Siena

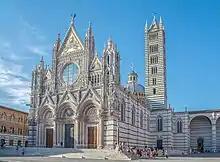
Siena Cathedral

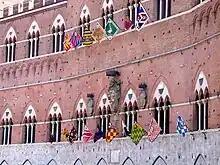
Façade of the Palazzo Pubblico (town hall) during the Palio days

Over the centuries, Siena has had a rich tradition of arts and artists. The list of artists from the Sienese School include Duccio and his student Simone Martini, the brothers Pietro Lorenzetti and Ambrogio Lorenzetti, and Martino di Bartolomeo. A number of well-known works of Renaissance and High Renaissance art still remain in galleries or churches in Siena. In 2024 and 2025, an exhibit titled "", was held in the Metropolitan Museum of Art in New York and the National Gallery in London.